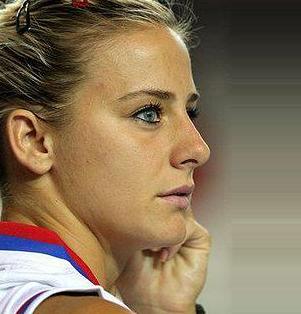
Age: 25